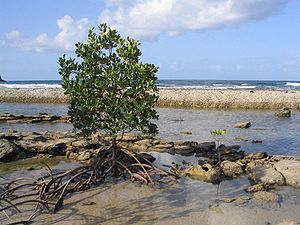
Adaptation
De forskellige arter af Mangrovetræ-slægten er tilpasset det ekstreme voksested.
Adaptation eller adaption anvendes, når noget tilpasser sig noget andet. F.eks. bruges udtrykket adaptation inden for økologien om en arts evolutionære tilpasning til sine omgivelser.